Joos de Beer

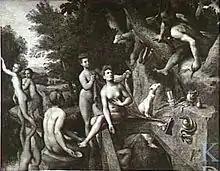
Diana and Acteon, 1579.

According to Karel van Mander, he was a pupil in Antwerp of Frans Floris, who later returned to his native Utrecht and became the teacher of Abraham Bloemaert and Joachim Wtewael.